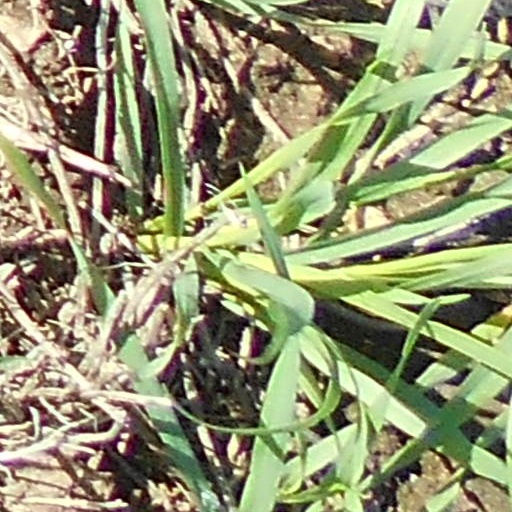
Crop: wheat